Question: Please indicate a possible affordance area of the jump_skateboard that can be used for jumping
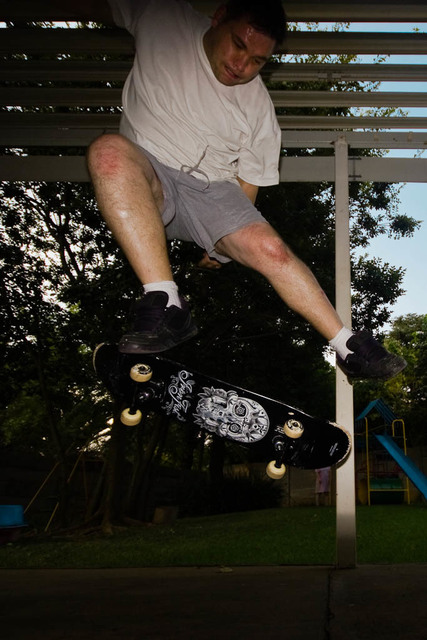
Answer: [88.5, 333, 371.5, 487]